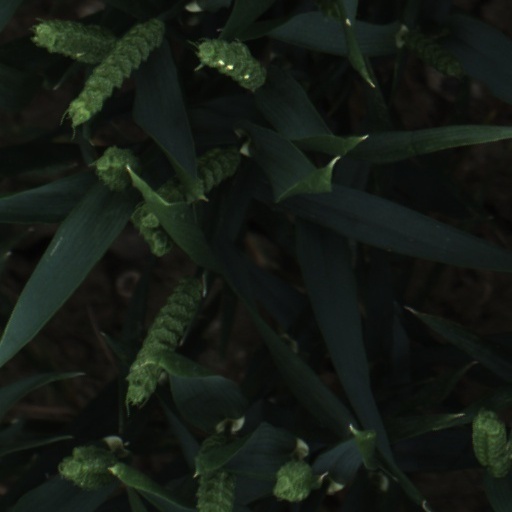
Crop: wheat